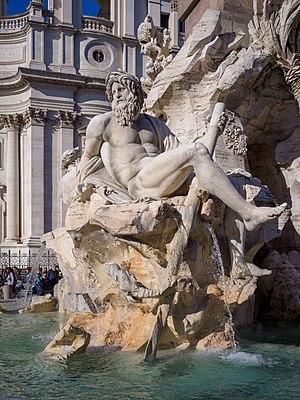
á Rome.
L'obélisque de la piazza Navona, ou obélisque de la fontaine des Fleuves, ou encore obélisque de la fontaine des Quatre-Fleuves est un obélisque égyptien, d'époque romaine. Il a été érigé, à Rome, sur trois sites successifs.